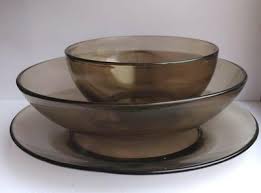
Label: glass